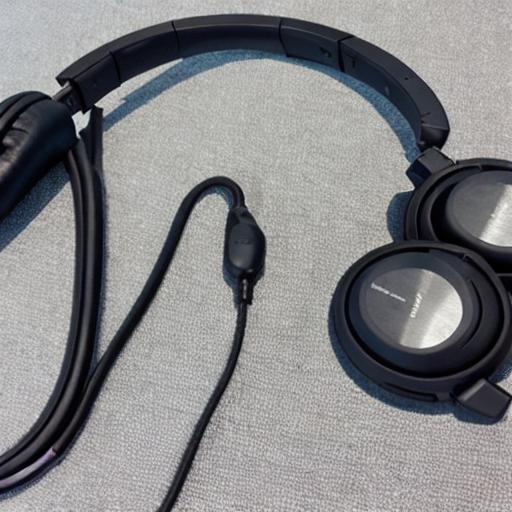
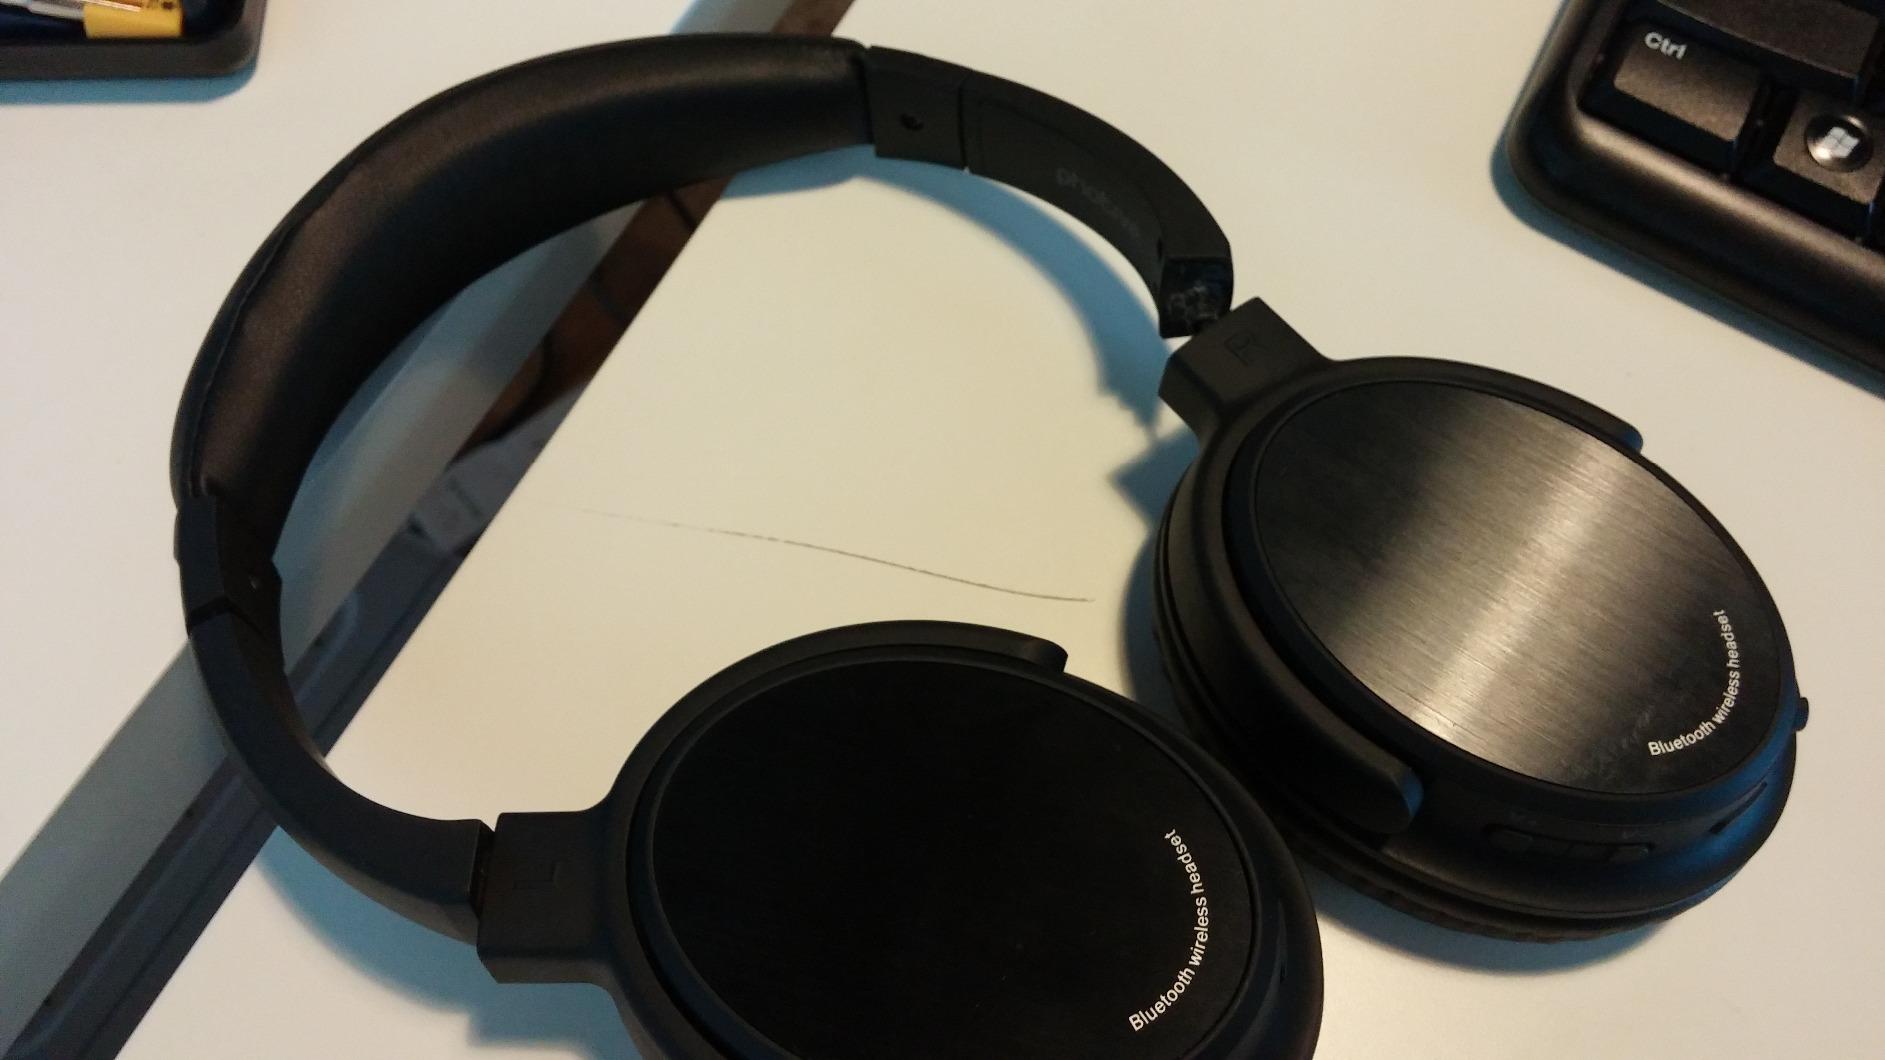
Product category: headphones
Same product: no